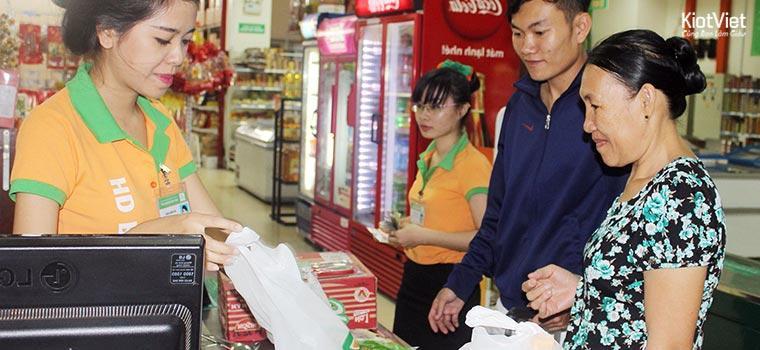
có một nhóm người đang xuất hiện ở khu vực thu ngân